Skanderbeg

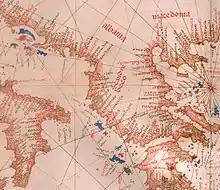
Nautical chart of medieval Albania in 1455 by Bartolomeo Pareto highlights the domains under the rule of Skanderbeg.

Meanwhile, Ragusa bluntly refused to release the funds which had been collected in Dalmatia for the crusade and which, according to the Pope, were to have been distributed in equal parts to Hungary, Bosnia, and Albania. The Ragusans even entered into negotiations with Mehmed. At the end of December 1457, Calixtus threatened Venice with an interdict and repeated the threat in February 1458. As the captain of the Curia, Skanderbeg appointed the duke of Leukas (Santa Maura), Leonardo III Tocco, formerly the prince of Arta and "despot of the Rhomaeans", a figure known in Southern Epirus, as a lieutenant in his native land.